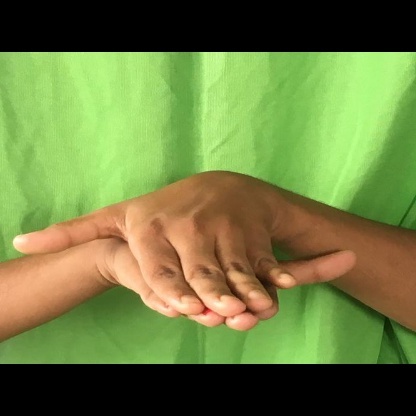
Mudra: Matsya